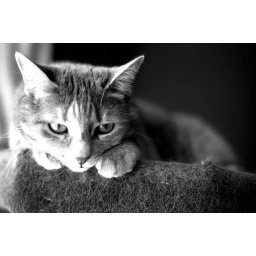
Cat in the cat tree - Black and White